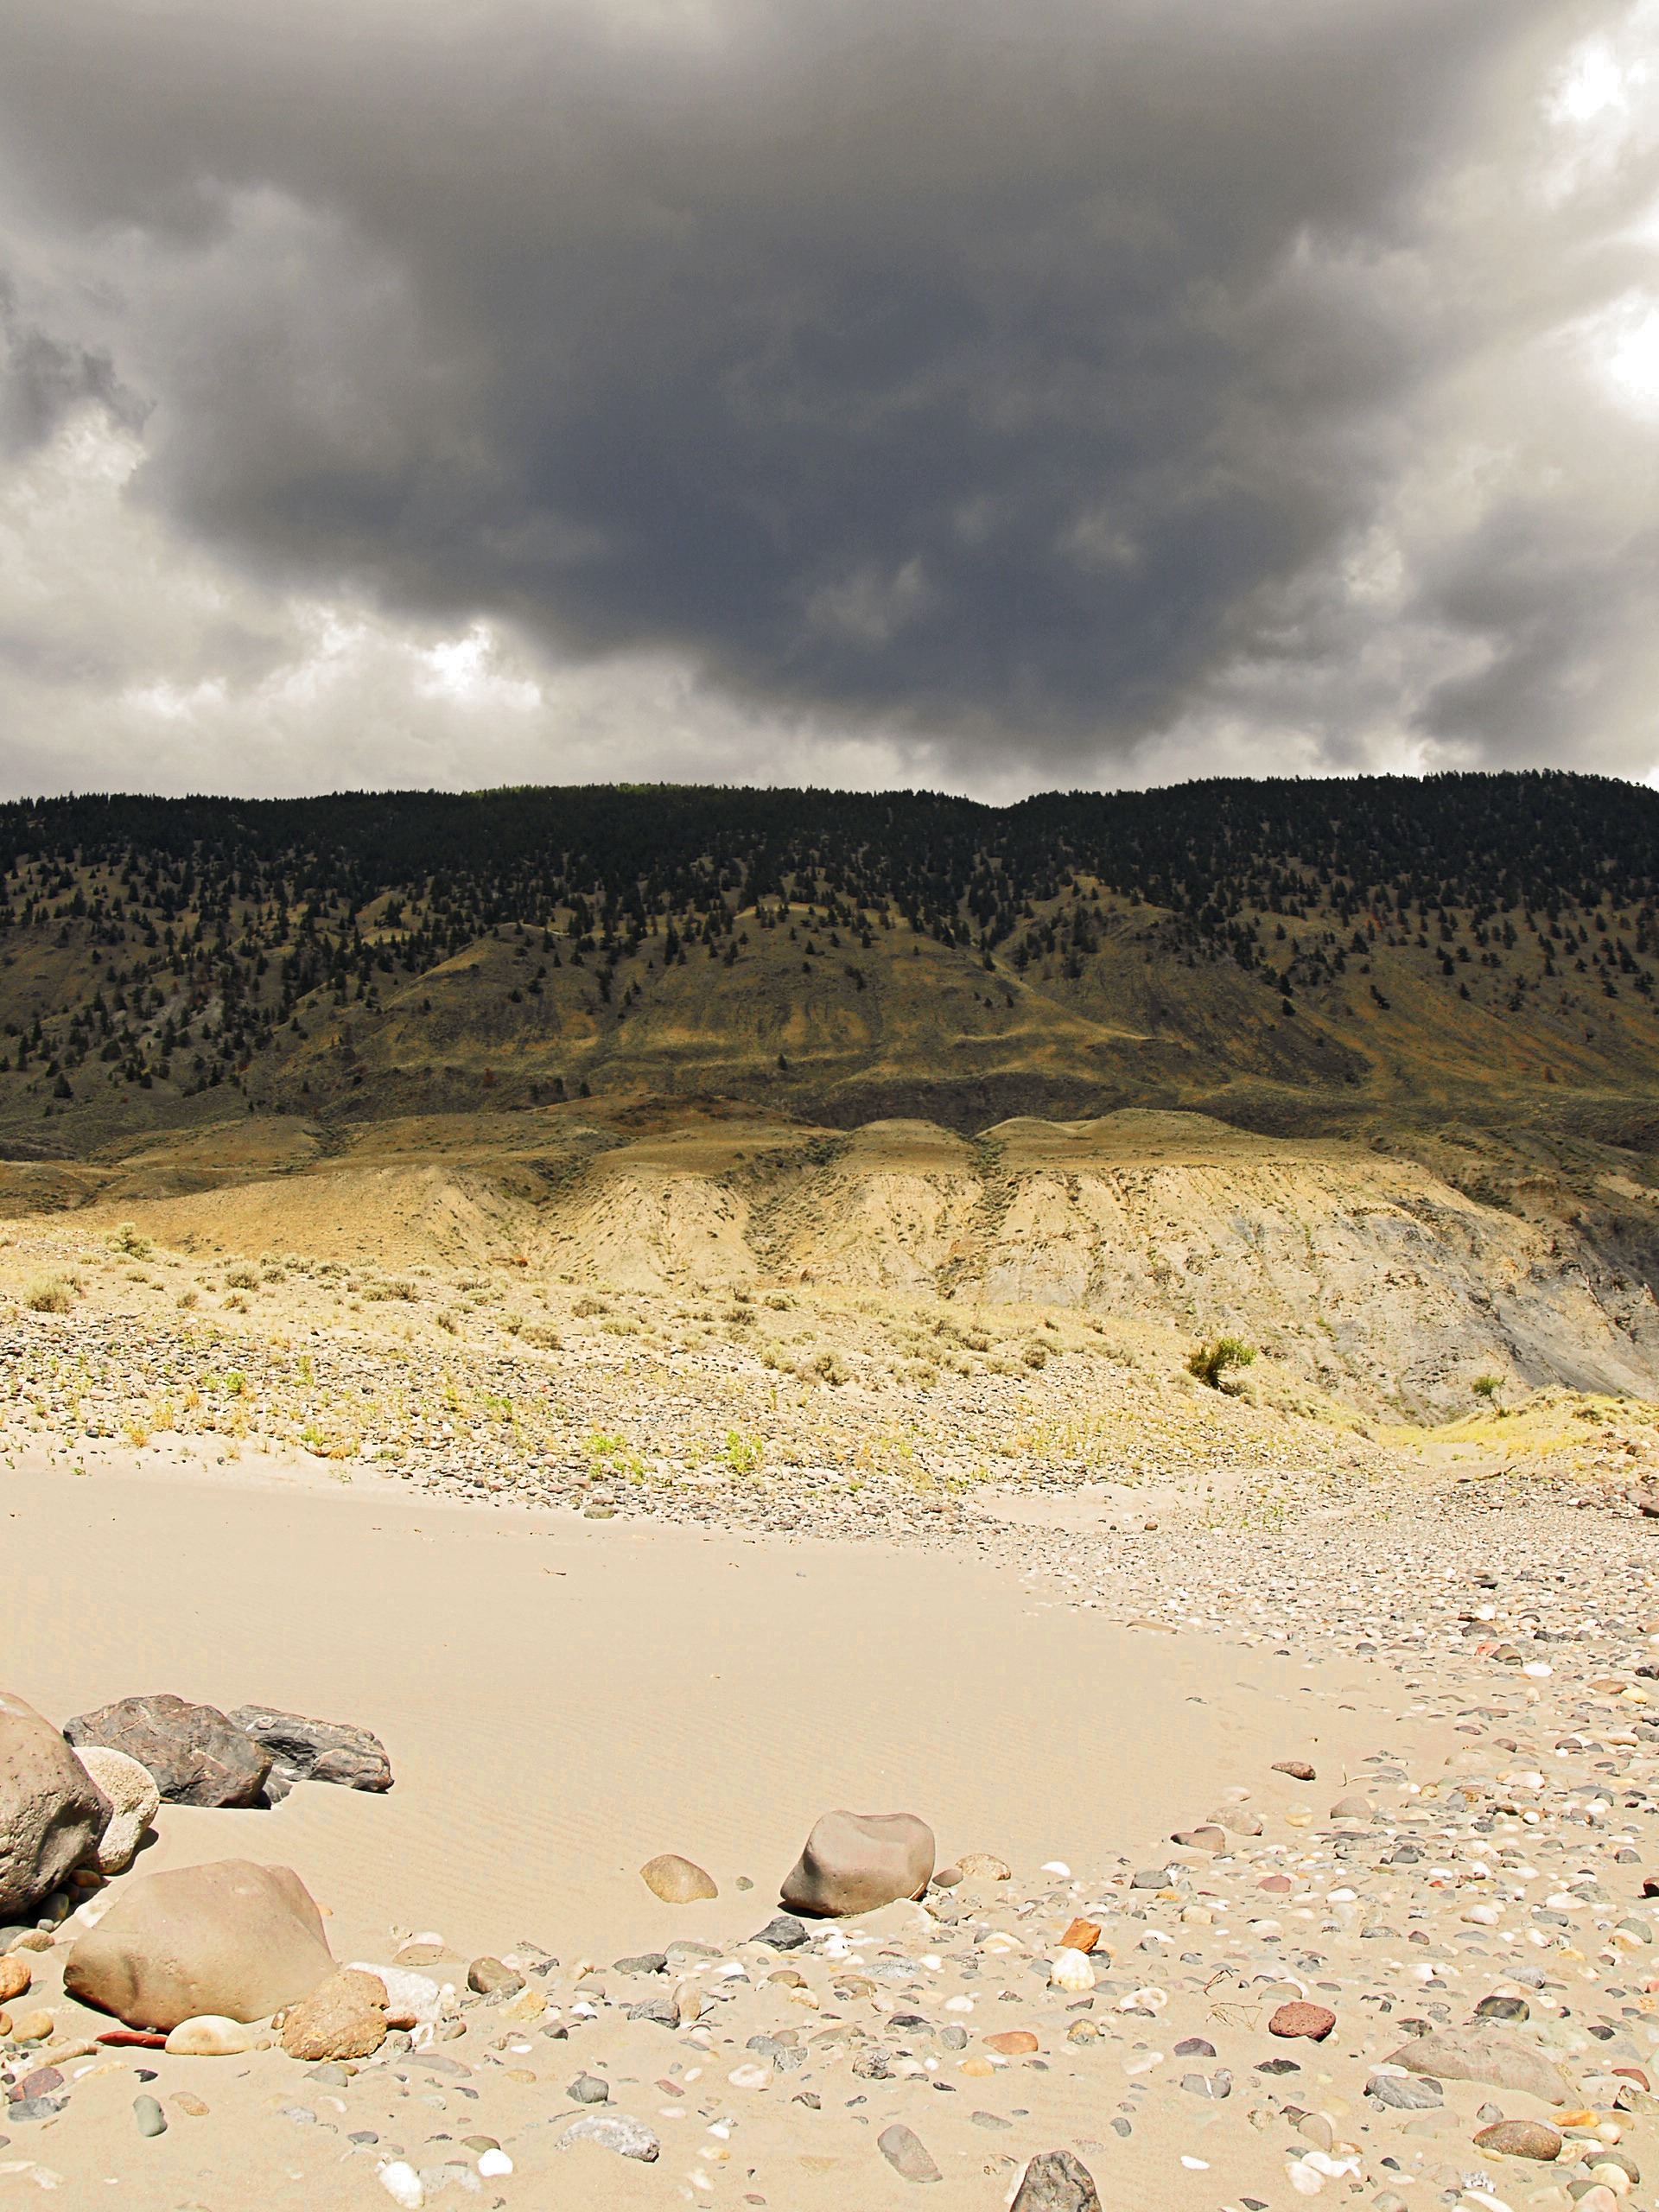
beach, landscape, sea, coast, nature, sand, rock, cloud, desert, shore, valley, dry, scenery, weather, material, erosion, thunder storm, rocks, geology, pebbles, canada, hot, plateau, habitat, landform, sand stone, british columbia, fraser, natural environment, aeolian landform